Ferdinand von Mueller

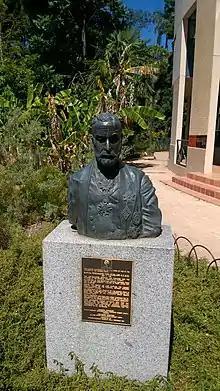
Bust of Mueller at the Royal Botanic Gardens, Melbourne

From 1857 to 1873, he was director of the Royal Botanic Gardens, Melbourne, and not only introduced many plants into Victoria, but also made the excellent qualities of the blue gum ("Eucalyptus globulus") known all over the world, and succeeded in introducing it into the south of Europe, North and South Africa, California, and the extratropical portions of South America.